Hedingham & Chambers

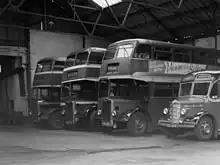
3 Guy Arabs and a Bedford OB in July 1970

In 1877 H Chambers commenced a horse-drawn bus business in Bures. In 1918 the first bus was purchased to operate a twice weekly service between Sudbury and Colchester. By the late 1930s routes were operated to Halstead and Haverhill. It also diversified into the haulage business, however Chambers exited from this business in the 1960s.